Game Boy Game Pak

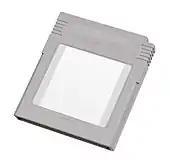
Original Game Boy Game Pak

The Game Boy Advance used a significantly shorter standard cartridge design at high. The top of the cartridge was wider at wide to prevent insertion into older Game Boy devices, but the bottom retained the same width of .